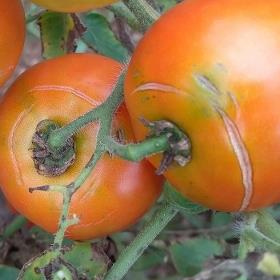
Crop: Tomato
Condition: excess-nitrogen-d